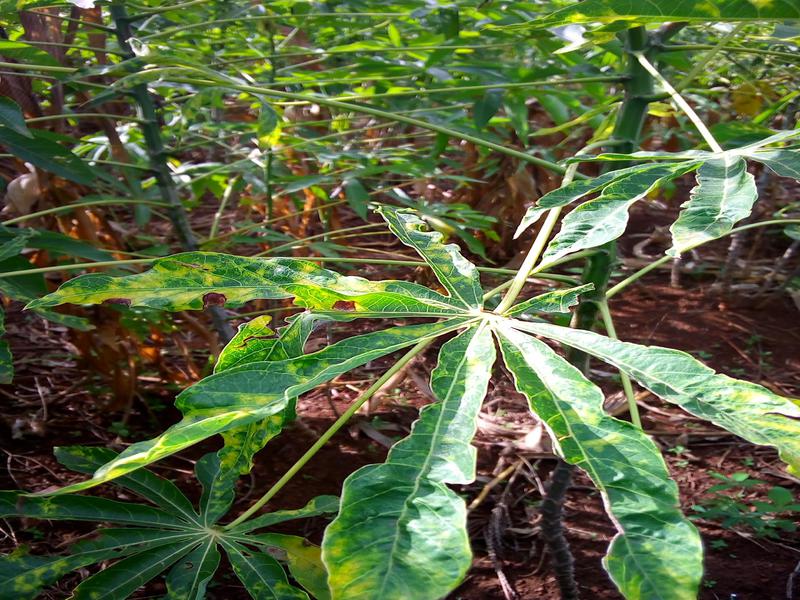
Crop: cassava
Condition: mosaic_disease